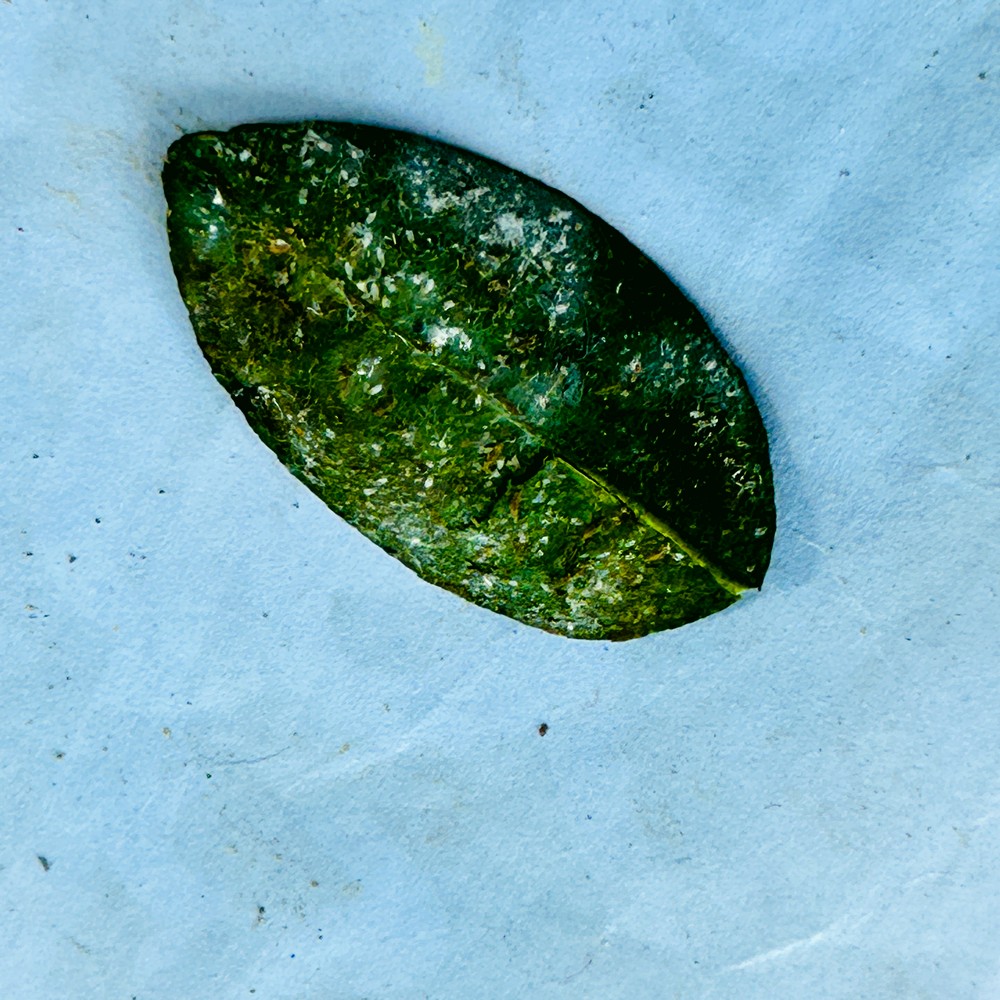
Label: Spider Mites